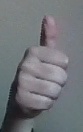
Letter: aleff